1945 World Series

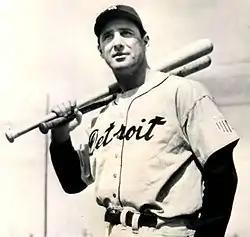
Hank Greenberg

In Game 6, the Tigers struck first on a bases-loaded walk to Paul Richards by Claude Passeau in the second. In the fifth with the bases loaded off Virgil Trucks, Stan Hack's two-run single put the Cubs up 2–1. After another walk loaded the bases, Phil Cavarretta's two-run single knocked Trucks out of the game. Back-to-back leadoff doubles next inning by Mickey Livingston and Roy Hughes off Tommy Bridges made it 5–1 Cubs. In the top of the seventh with two on and two outs, RBI singles by Roy Cullenbine off Passeau and Rudy York off Hank Wyse cut the Cubs' lead to 5–3, but they got those runs back in the bottom half on a bases loaded walk to Livingston by Bridges followed by Roy Hughes's RBI single off Al Benton. In the top of the eighth, after a leadoff walk and double, an error on Joe Hoover's ground ball scored a run, then Eddie Mayo's RBI single scored another with Hoover going to third and Mayo being tagged out at second. Ray Prim relieved Wyse and allowed a sacrifice fly to Doc Cramer before Hank Greenberg's home run tied the game. In the 12th, after a one-out single by Frank Secory off Dizzy Trout, pinch-runner Bill Schuster came all the way around on Stan Hack's walk-off double to left, forcing a Game 7.